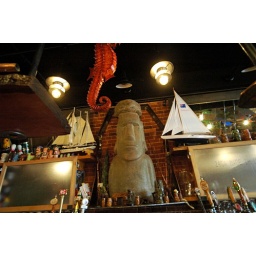
@ The Yacht Club, a new bar in downtown Ashvegas. This one glows orange at night.